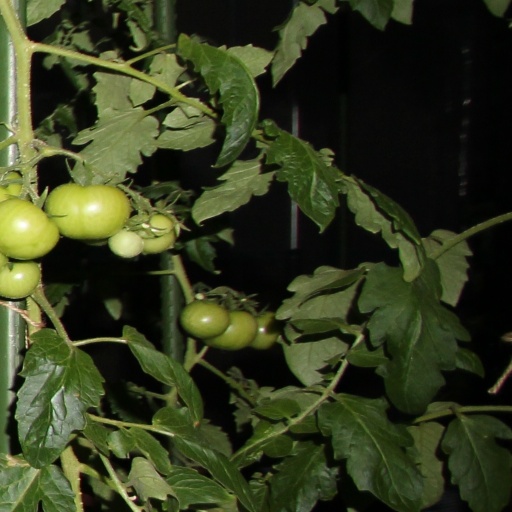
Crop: tomato